Sky position (RA, Dec in degrees): 202.405, 6.757
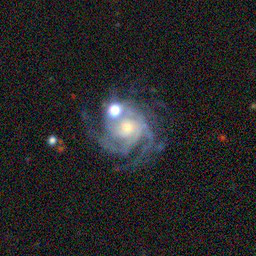
Galaxy morphology: Unbarred Loose Spiral Galaxies